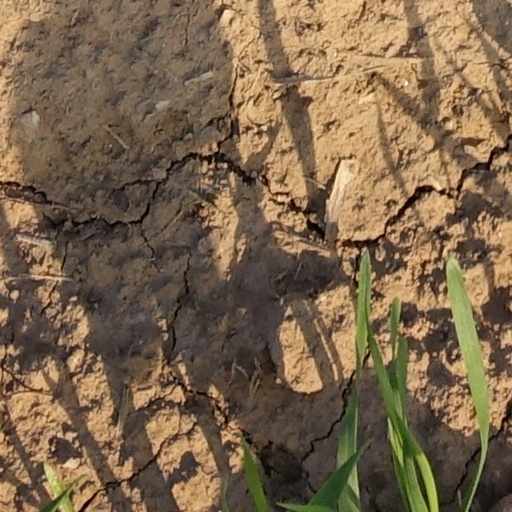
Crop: wheat